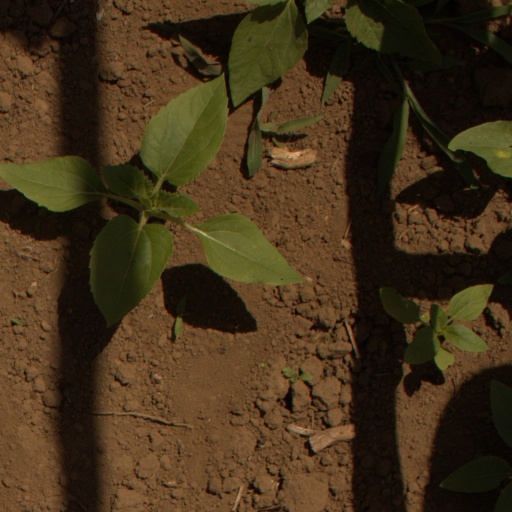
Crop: Jerusalem artichoke